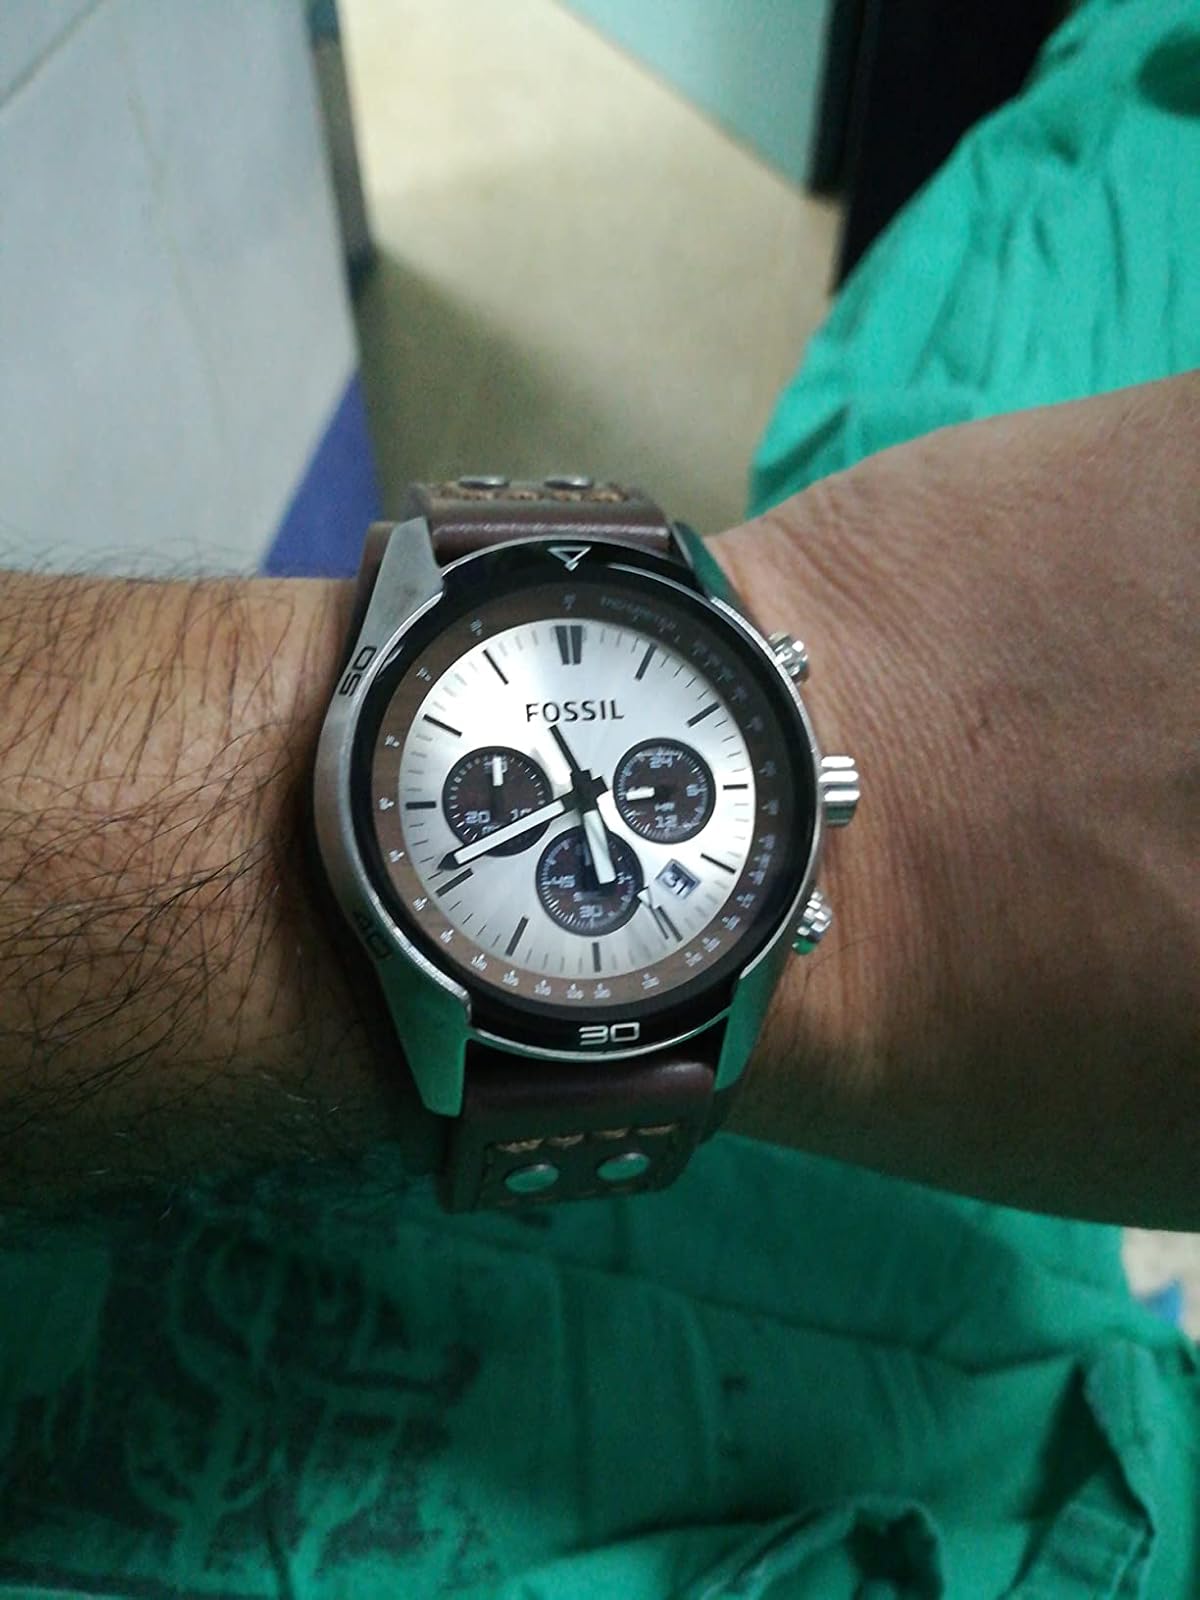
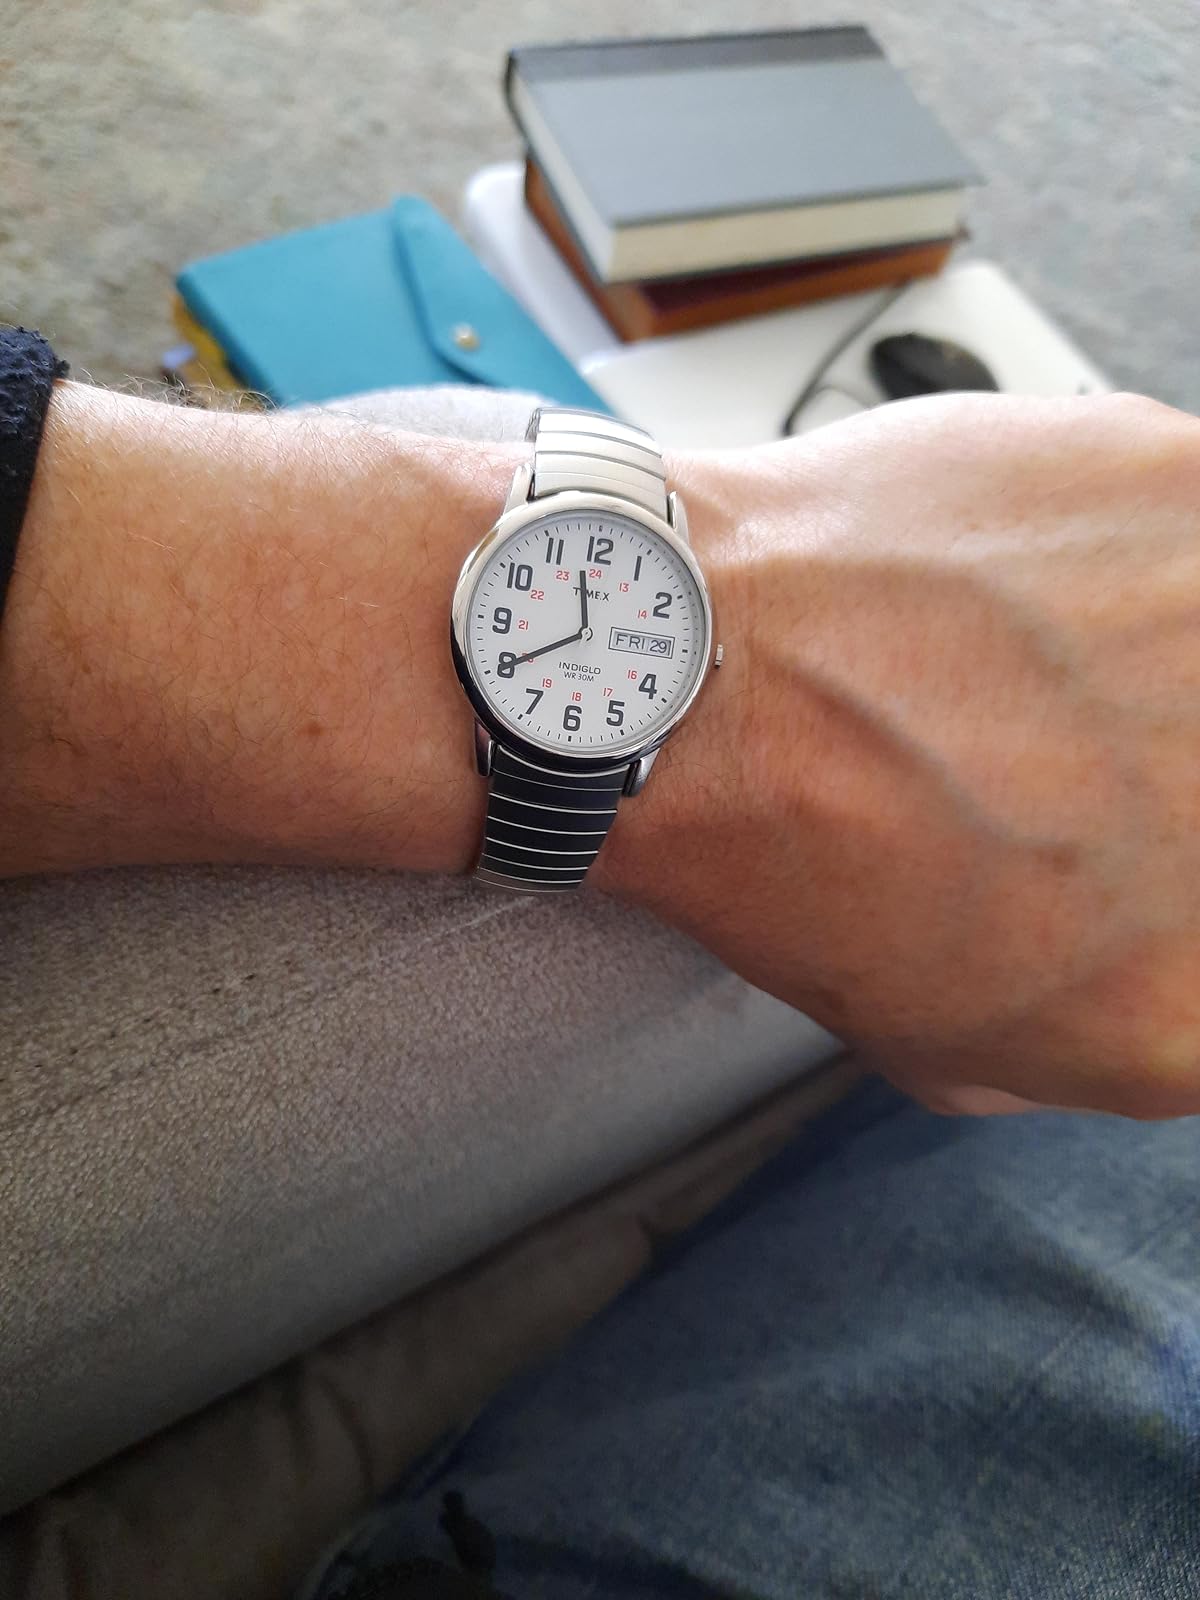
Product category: accessories_watch
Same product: no